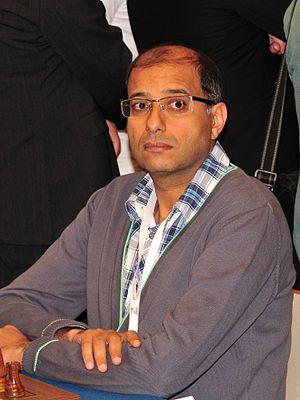
Hicham Hamdouchi, né à Tanger le 8 octobre 1972, est un joueur d'échecs marocain, grand maître international depuis 1994.